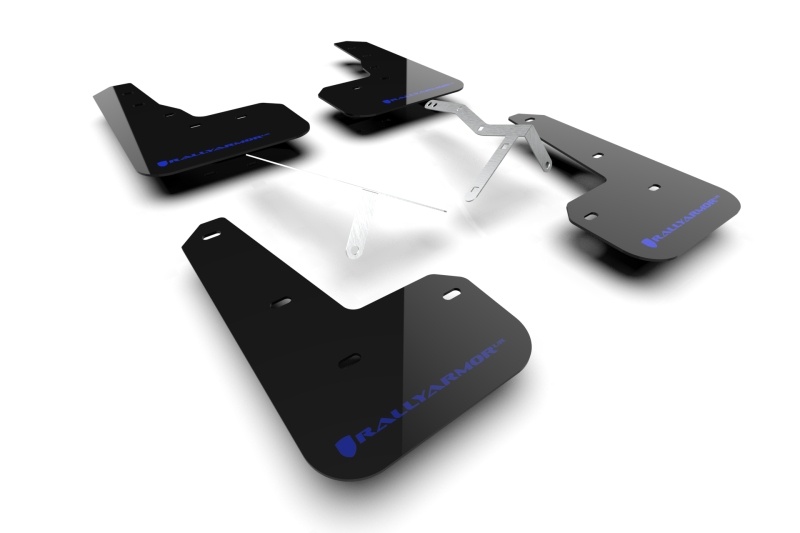
Rally Armor 23-24 Acura Integra Type S Black Mud Flap w/Blue Logo
Crafted from premium polyurethane, these UR (as in "you are") mud flaps have been engineered to perform consistently in a variety of environments. Our flexible UV-resistant urethane mud flaps are durably abrasion resistant and long wearing. These UR (as in "you are") premium urethane mud flaps are formed for variably high hot and/or low cold temperatures giving drivers 4 corner protection against salt, spray, paint damaging gravel, tar and grime that prematurely wear the vehicle finish away. Where vinyl and rubber manifests steady, visible material curling and wear over time, strong urethane construction maintains its form through all weather conditions. This Part Fits: Year Make Model Submodel 2024-2025 Acura Integra Type S
Brand: Rally Armor
Category: Vehicles & Parts > Vehicle Parts & Accessories > Motor Vehicle Parts > Motor Vehicle Carpet & Upholstery > Cargo Liners